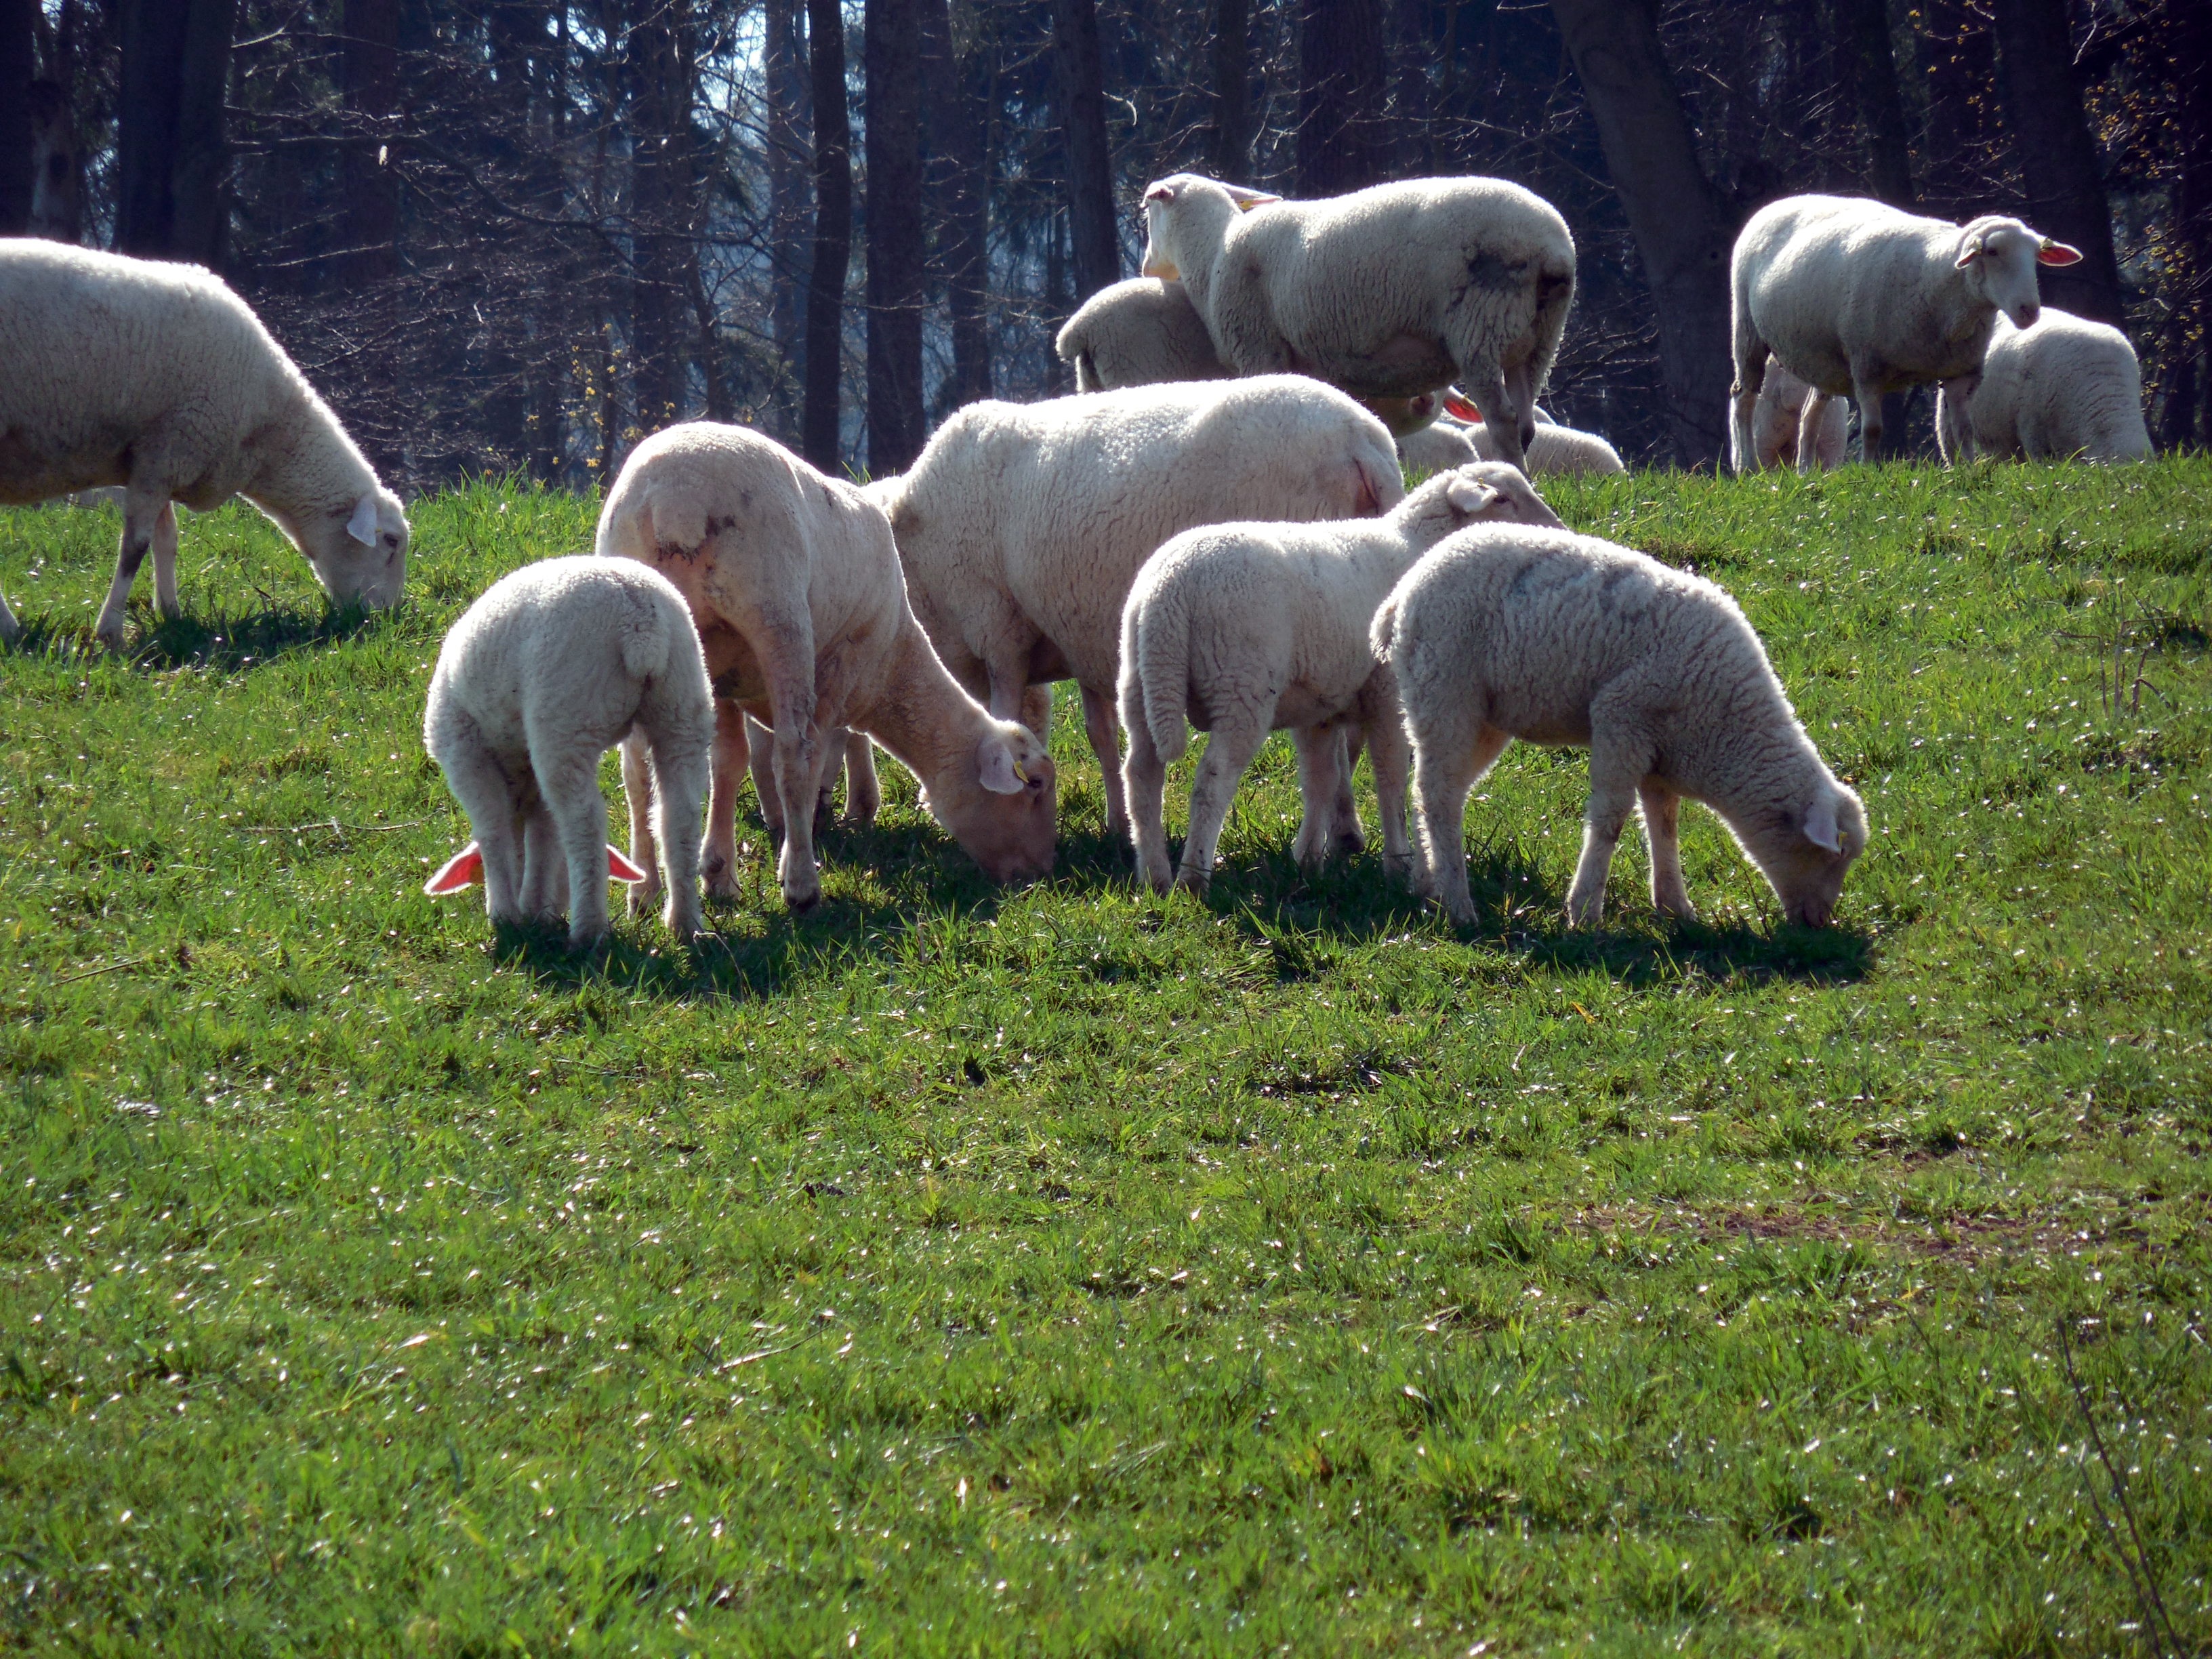
grass, farm, meadow, flock, herd, pasture, grazing, sheep, mammal, agriculture, wool, flock of sheep, animals, sheeps, idyll, rural area, sch fchen, herd animal, sheep's wool